Montserrat Boix

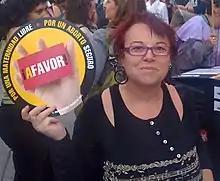

Montserrat Boix Piqué (born 26 January 1960) is a Spanish journalist, considered among the most influential women in her country. In early 2000, she created and developed the concepts of social cyberfeminism, and a year later those of feminist hacktivism. Another of her main areas of work is gender violence and communication. She has also stood out as a defender of the right to communication and citizenship rights for women. Since 1986, she has been a journalist for the Information Services of Televisión Española (TVE), in the international section.